Future of the Royal Netherlands Navy

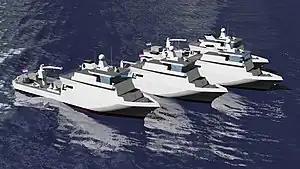
Artist impression of the ASR-program

In the 2022 Defense spending bill it was announced that at the end of their life cycle the two "Rotterdam"-class ships will be replaced together with the four ships of the "Holland"-class to form a new class of 'cross-over' ships with patrol-, amphibious- & emergency relief capabilities in mind. In June 2023, the Netherlands and British governments announced that the two countries would "explore opportunities" to jointly develop new specialist amphibious warships.